Kingdom of Kinda

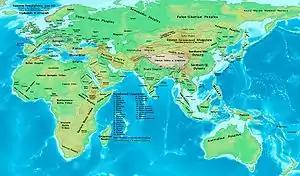
The Kingdom of Kinda and main polities in Eurasia around 500 AD

Although there are no particular achievements attributed to Hujr's sons, his grandson, al-Harith ibn Amr, became the best-known Kindite among the tribes of Arabia, as well as among the Byzantines and Sasanians, and their Ghassanid and Lakhmid clients.